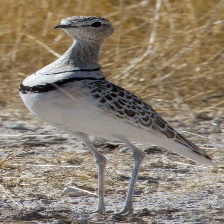
Species: BURCHELLS COURSER
Scientific name: CURSORIUS RUFUS